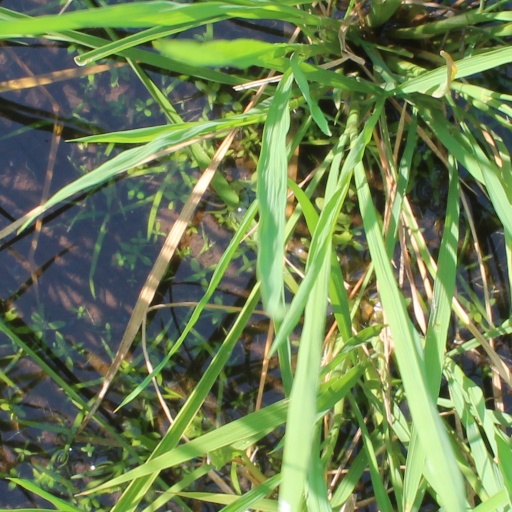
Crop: rice